Anti-nuclear protests

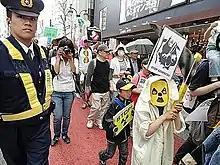
Peaceful anti-nuclear protest in Tokyo, Japan, escorted by policemen, 16 April 2011.

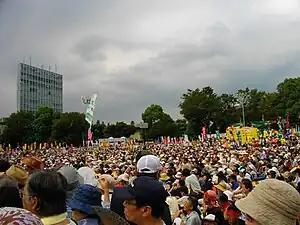
Anti-Nuclear Power Plant Rally on 19 September 2011 at Meiji Shrine complex in Tokyo.

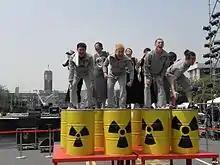
Anti-nuclear movements in Taipei

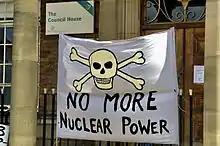
In March 2006, a protest took place in Derby where campaigners handed a letter to Margaret Beckett, head of DEFRA, outside Derby City Council about the dangers of nuclear power stations.

In March 1982 some 200,000 people participated in a nuclear disarmament rally in Hiroshima. In May 1982, 400,000 people demonstrated in Tokyo. In mid-April, 17,000 people protested at two demonstrations in Tokyo against nuclear power.